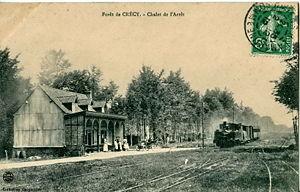
La forêt de Crécy est une forêt domaniale des Hauts-de-France, située dans le département de la Somme, entre Abbeville et Berck. D'une superficie de 4 300 hectares, elle constitue un des principaux massifs forestiers de France.
Le réseau des Chemins de fer départementaux de la Somme, concédé à la Société générale des chemins de fer économiques était un réseau départemental de voies ferrées d'intérêt local à voie métrique, qui compta jusqu'à 329 km de lignes, organisées en trois groupes géographiques :